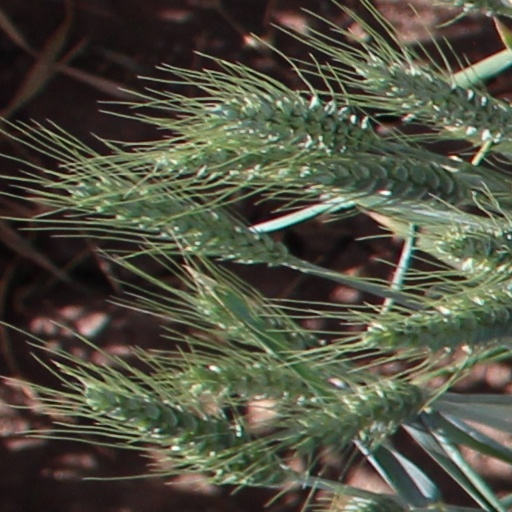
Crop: wheat